2010 Price Chopper 400

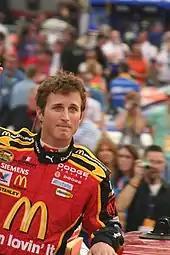
Kasey Kahne won the pole position, after having the fastest time of 30.920 seconds.

During qualifying, forty-six cars were entered, but only forty-three were able because of NASCAR's qualifying procedure. Kasey Kahne clinched his eighteenth pole position in the Sprint Cup Series, with a time of 30.920. He was joined on the front row of the grid by Menard. Jeff Gordon qualified third, Joey Logano took fourth, and Greg Biffle started fifth. Kevin Harvick, one of the drivers in the Chase for the Sprint Cup, qualified twenty-fourth, while Carl Edwards was scored thirty-first. The three drivers that failed to qualify for the race were Jason Leffler, Mike Bliss, and Joe Nemechek. Once qualifying concluded, Kahne stated, "Coming to the green I felt great. I got through one and two really good and just got a little bit free into three so I missed the entrance a touch and then was able to gather it back and get rolling. I gave up a little bit of time there." He also added, "I noticed Paul Menard gained a lot right there in three going out late. He actually came really close to clipping us off. It was good. I’m glad we got the pole for Budweiser and Ford. It’ll be exciting, a couple of RPM guys on the front row on Sunday. That’s pretty exciting for the whole company. They did a real nice job."